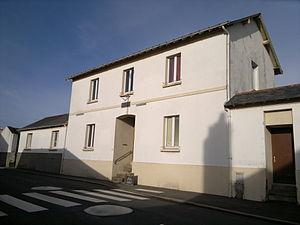
Ancienne mairie, Fr-44-Le Landreau.
Le Landreau est une commune de l'Ouest de la France, située dans le département de la Loire-Atlantique, en région Pays de la Loire.